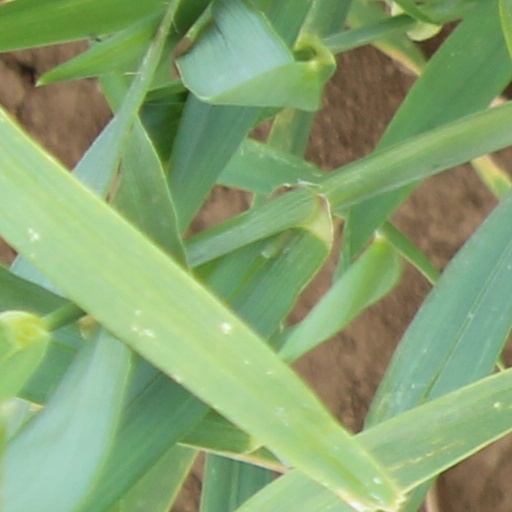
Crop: wheat